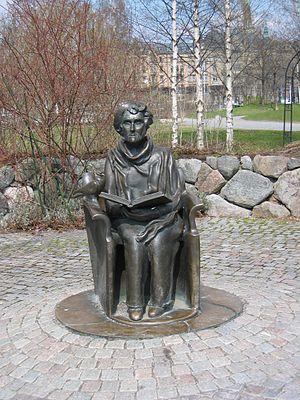
Hertha Maria Lillemor Hillfon, était une céramiste et sculpteur suédoise.
Astrid Lindgren, née Ericsson le 14 novembre 1907 à Vimmerby en Suède et morte le 28 janvier 2002 à Stockholm, est une romancière suédoise, auteur d'ouvrages pour enfants et scénariste. Elle est connue à travers le monde pour avoir créé les personnages Fifi Brindacier, Zozo la tornade ou Karlsson på taket. À travers ses personnages impertinents, Astrid Lindgren a renouvelé la littérature pour enfants.